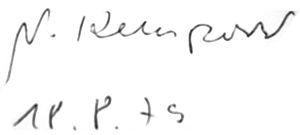
Walter Kempowski
Walter Kempowski var en tysk forfatter, der var blandt de mest læste i sit hjemland som tyskernes nyere historie. Hans store projekt, Tyske krøniker, omfattede en serie romaner, til dels selvbiografiske, der netop behandler livet i nationen under nazismen og i efterkrigstiden.